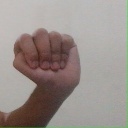
अक्षर: ठ